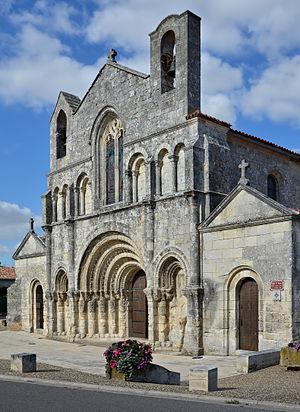
Façade de l'église de Pons, Charente-Maritime, France.
Pons est une commune du Sud-Ouest de la France, située dans le département de la Charente-Maritime. Ses habitants sont appelés les Pontois.
L'église Saint-Vivien est une église de style roman saintongeais située à Pons en Saintonge, dans le département français de la Charente-Maritime en région Nouvelle-Aquitaine.